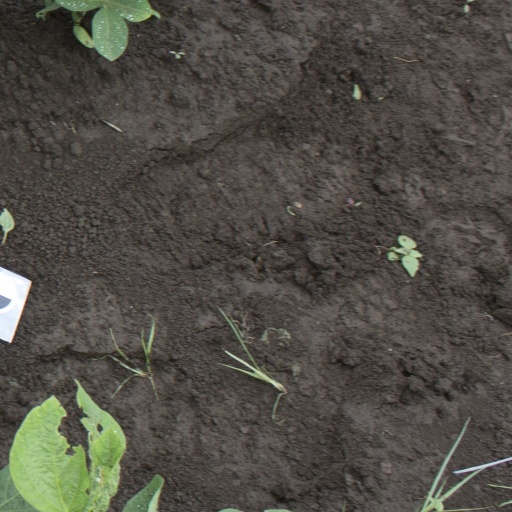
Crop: soybean